Pendeen

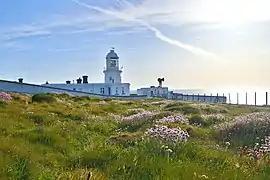
Pendeen Watch lighthouse

Below Pendeen Lighthouse can be found the wreck of "The Liberty", although most of it has now been eroded away but the sea parts of the wreck are still visible at low tide on what locals call 'Liberty Rock' which is a favourite fishing spot.